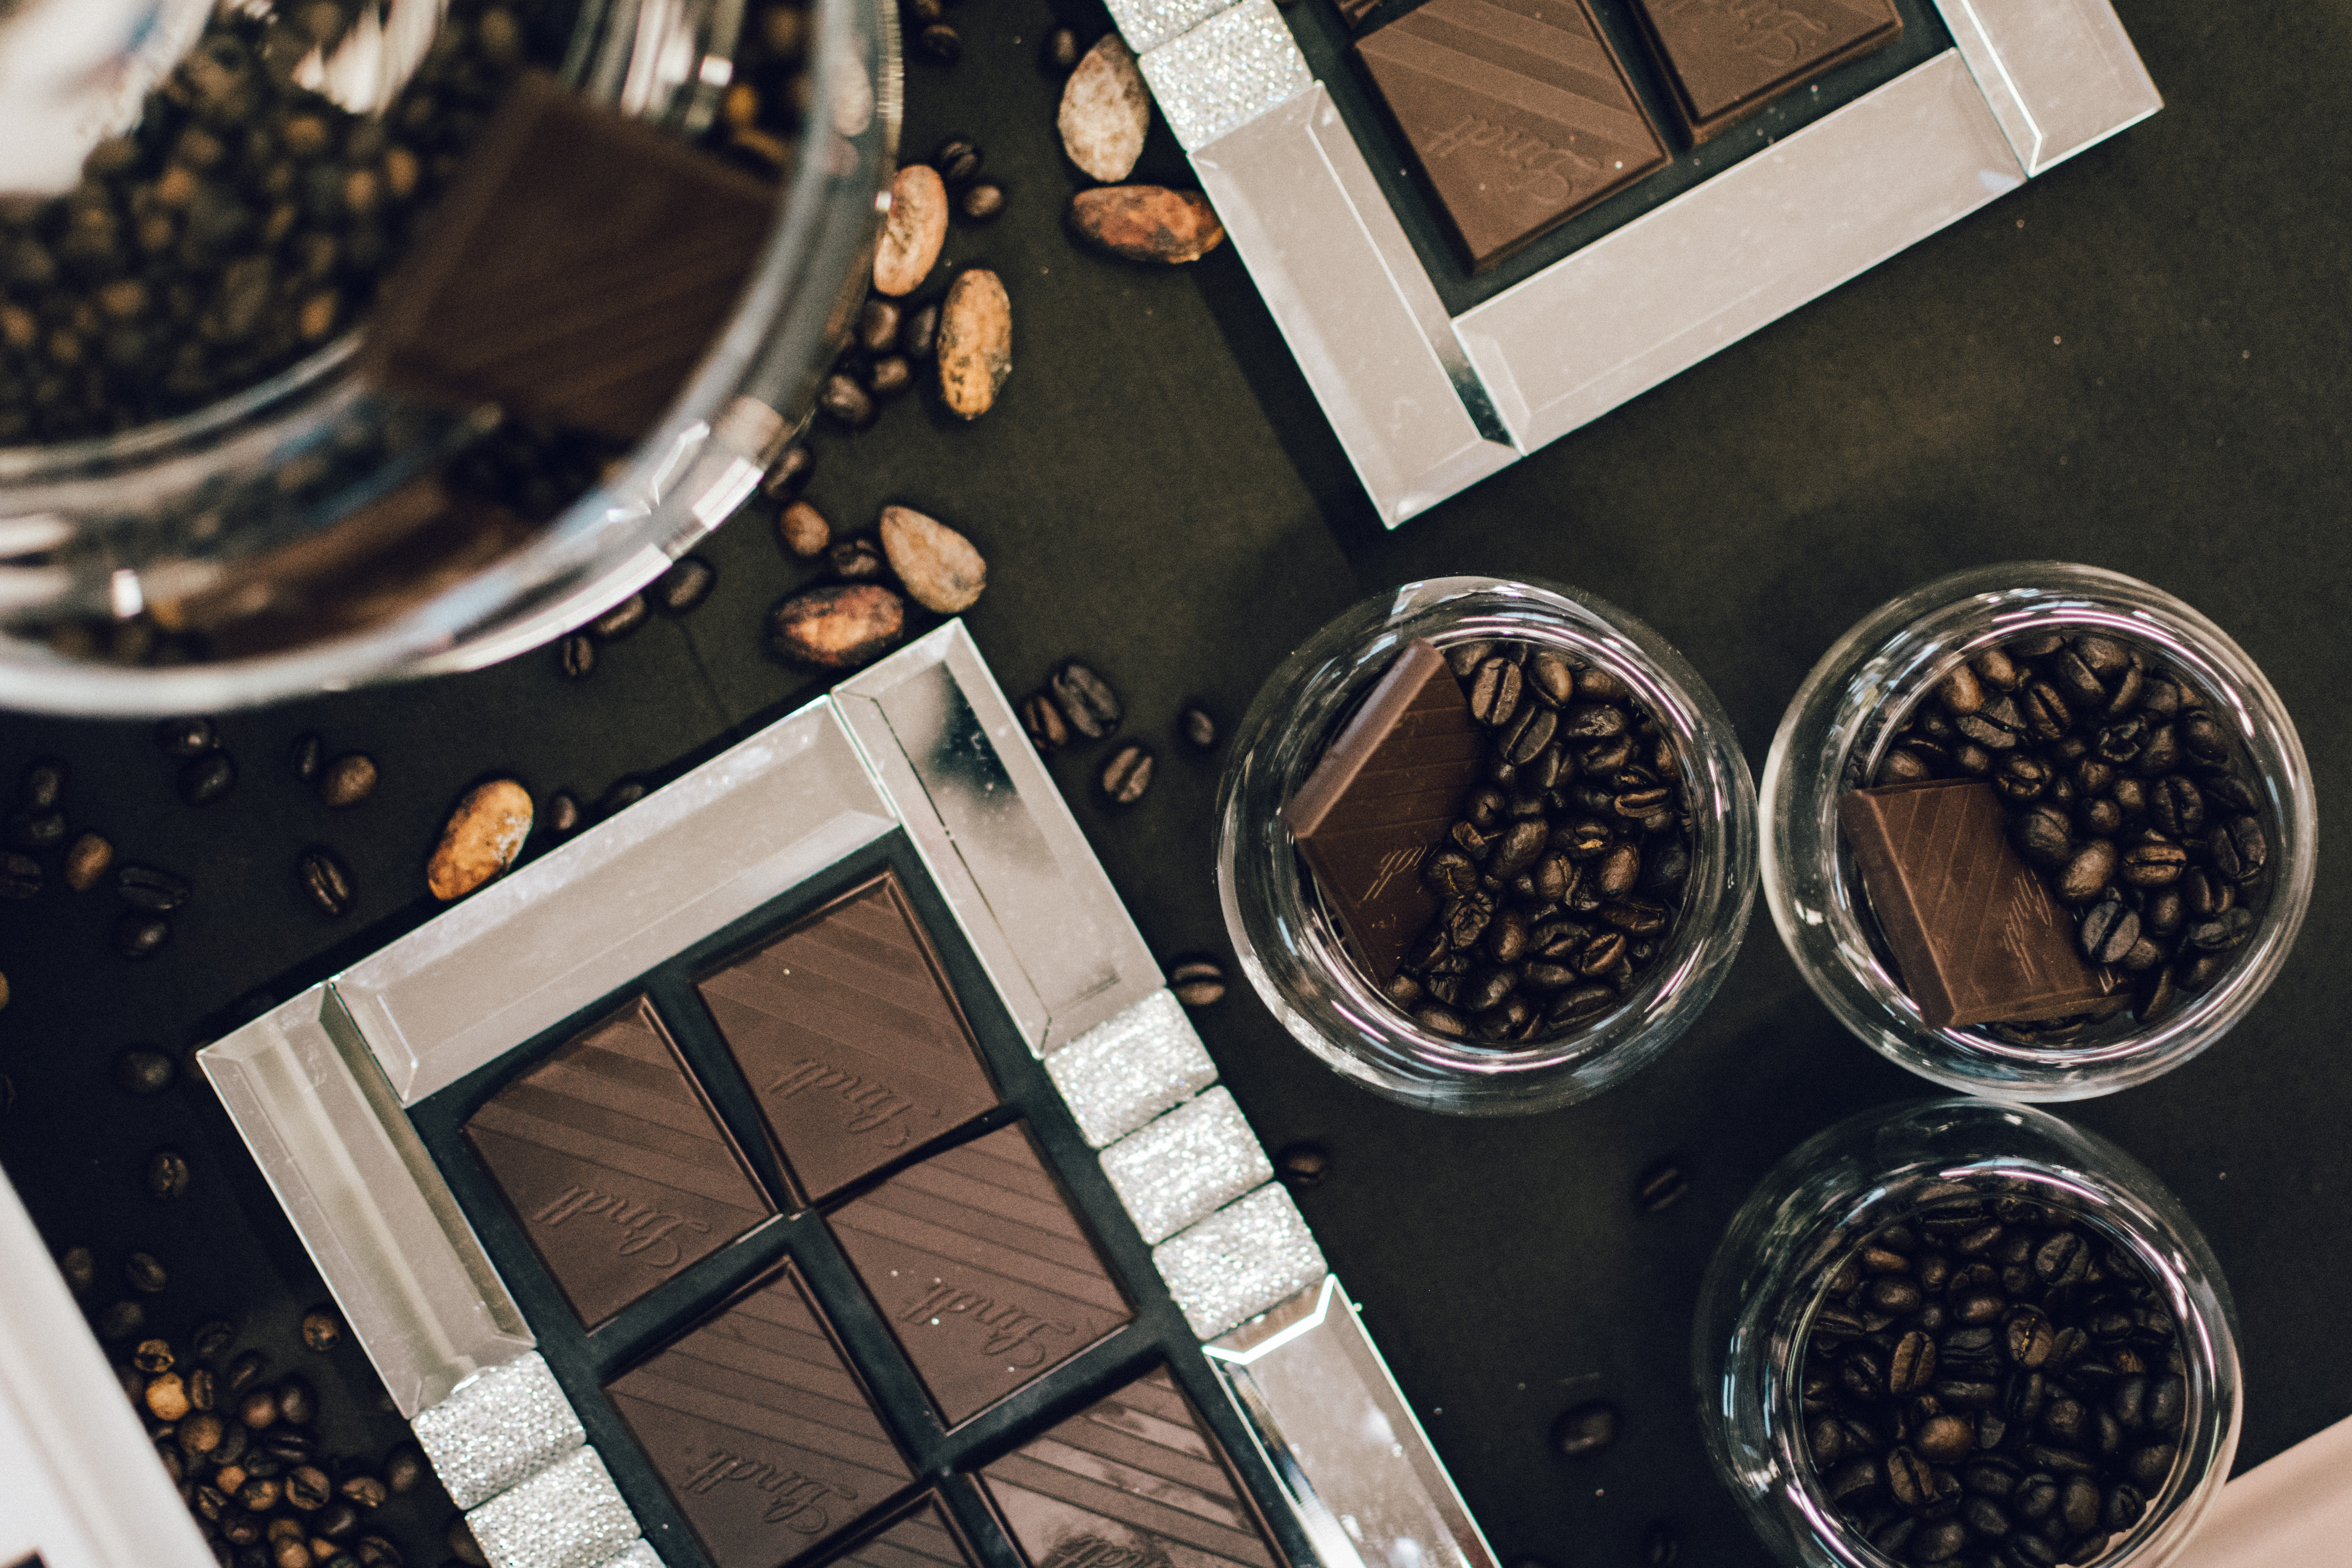
food, caffeine, chocolate, cuisine, metal